Cabinet of Bajram Rexhepi

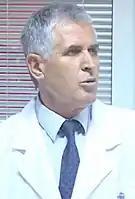
Bajram Rexhepi

The Rexhepi cabinet was the cabinet of the Provisional Institutions of Self-Government in United Nations Administered Kosovo led by Prime Minister Bajram Rexhepi between 4 March 2002 and 3 December 2004.